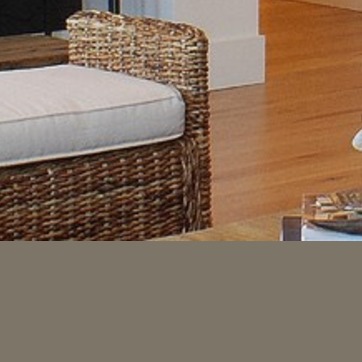
Material: other